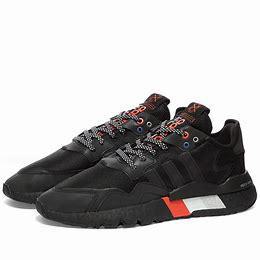
Brand: adidas
Model: Nite Jogger Athletic